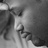
Emotion: sad